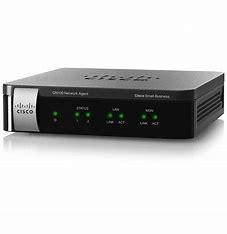
Brand: ON
Model: 100